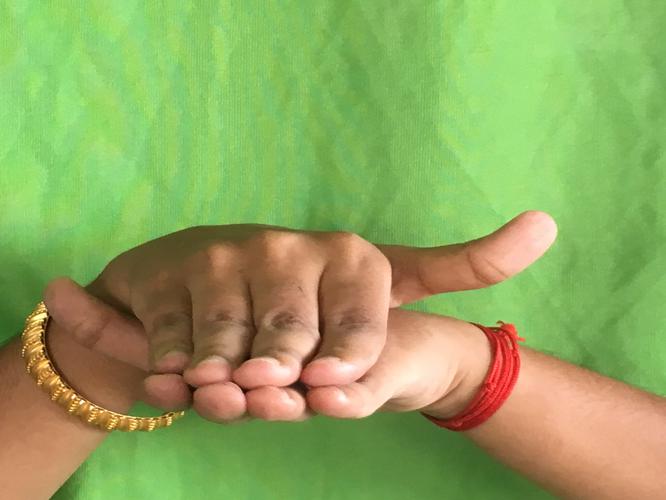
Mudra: Matsya
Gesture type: double_hand